Ratcliffe Mound

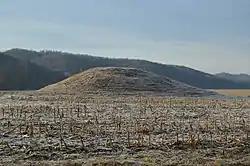
Northern side

The Ratcliffe Mound (33-Vi-3) is a Native American mound in the southeastern part of the U.S. state of Ohio. Located in western Vinton County, it lies to the east of the community of Londonderry, at the bottom of a steep-walled valley. Sitting in the middle of farm fields near a stream, the mound is isolated in open countryside; there are no nearby woodlots. The mound is a circular cone in shape, high and in diameter.